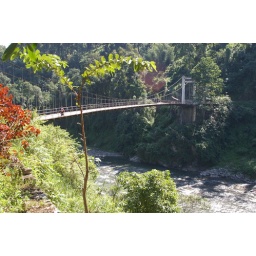
Typical suspension bridge on the main road over the Rangit River